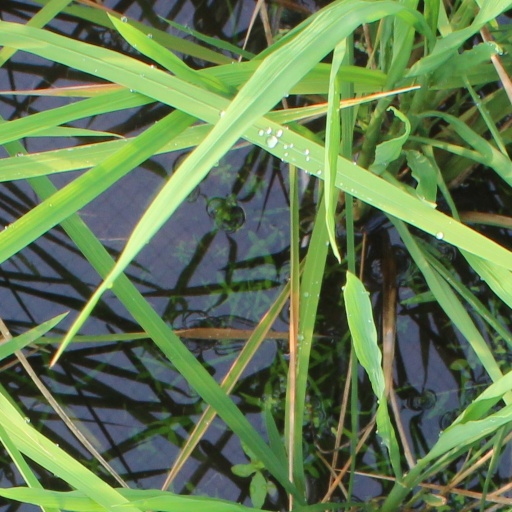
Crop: rice